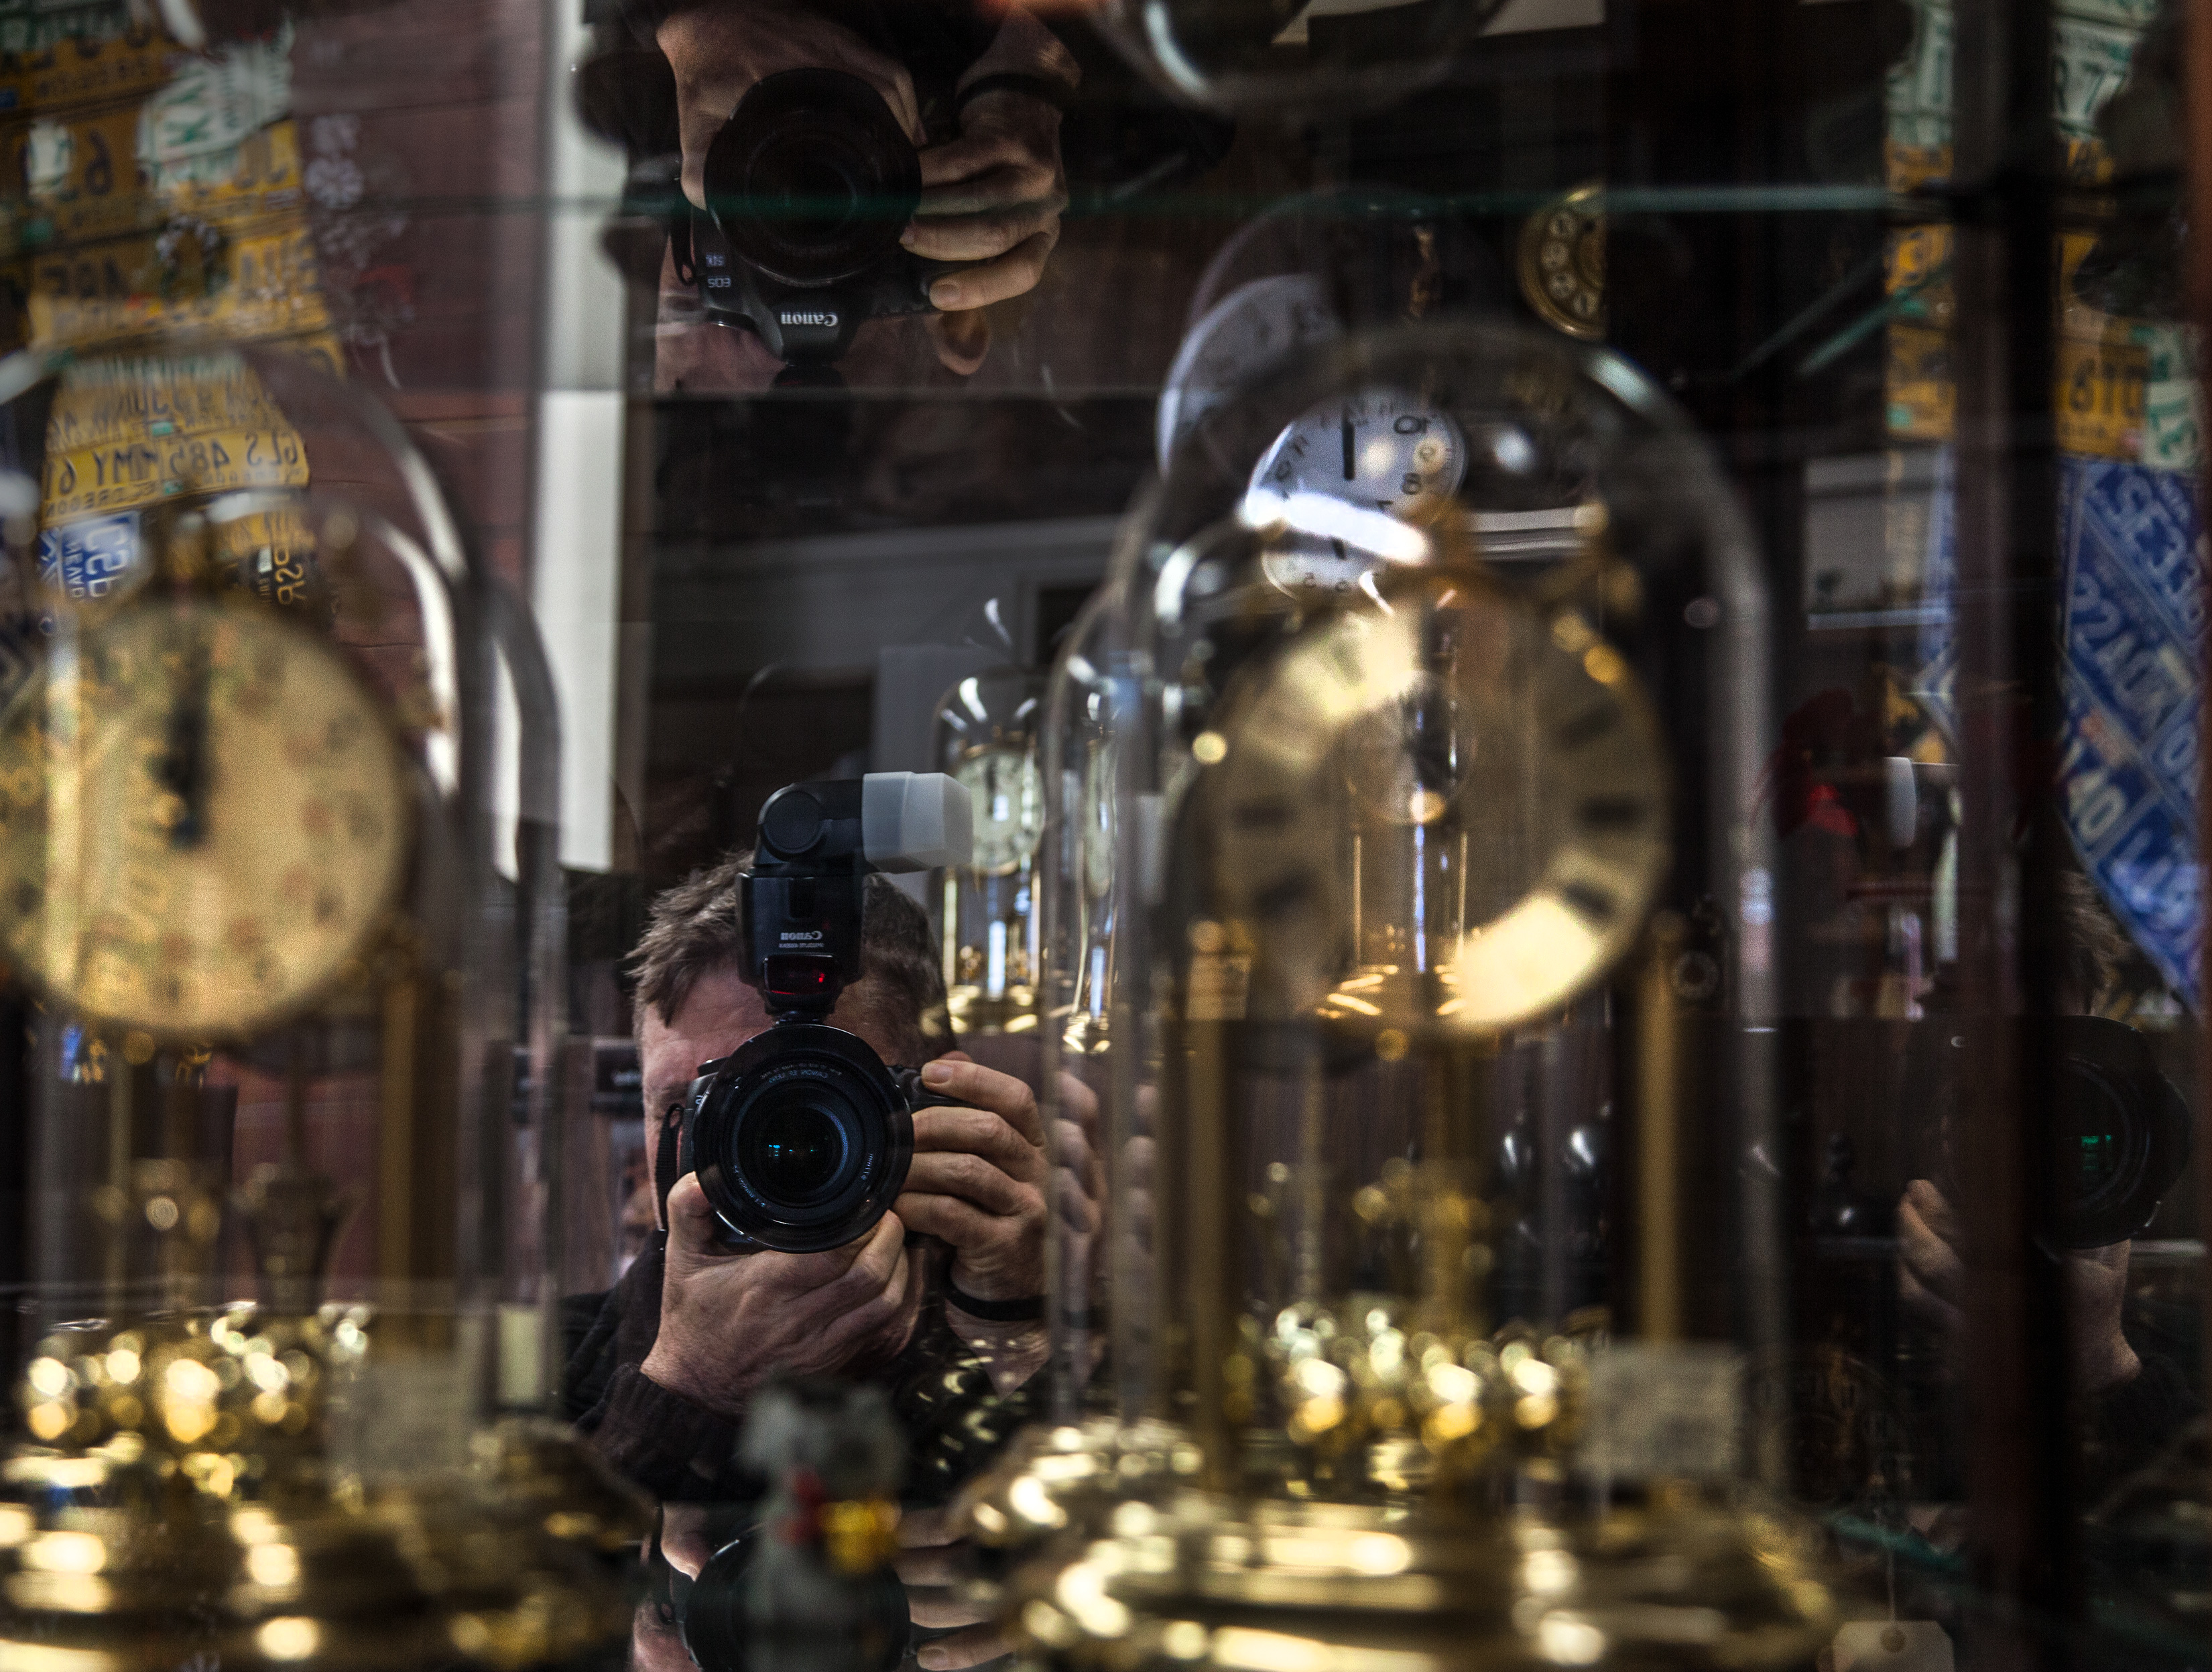
clock, time, city, bar, market, mirrors, display window